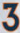
Number: 3